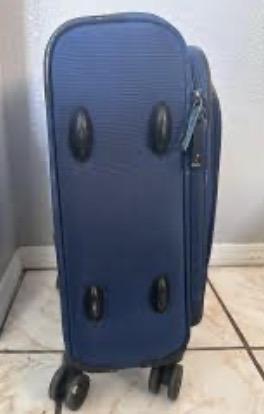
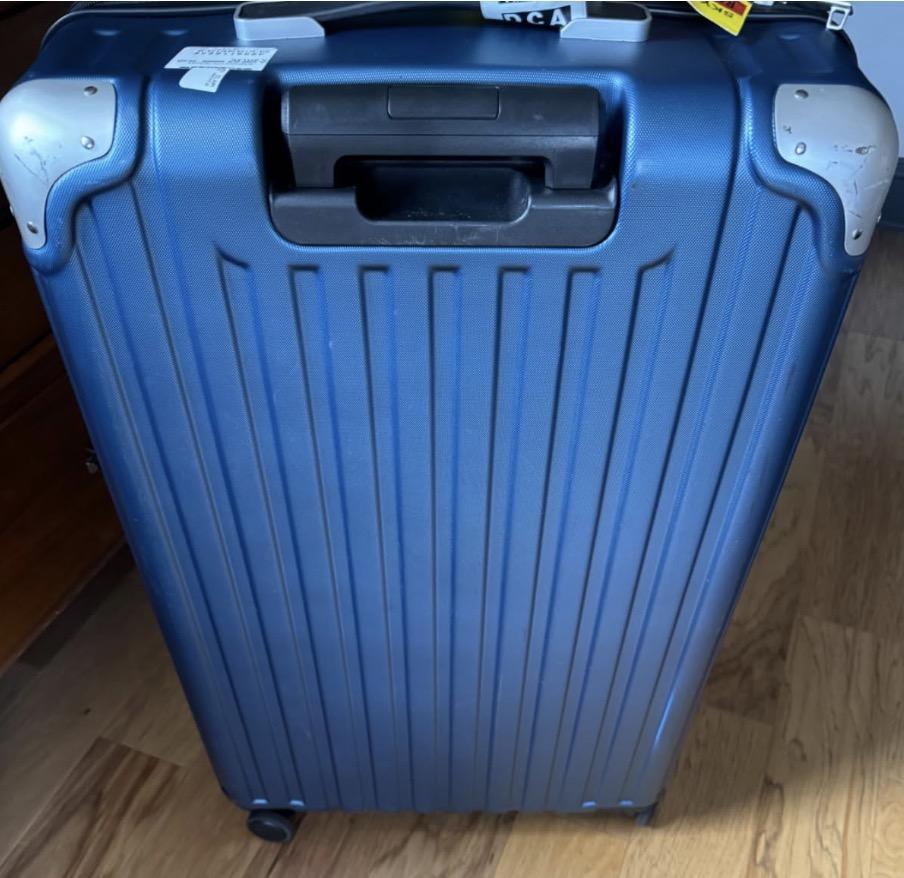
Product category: items_tea
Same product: no